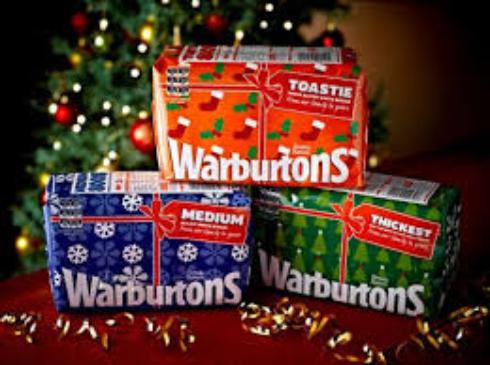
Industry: Food